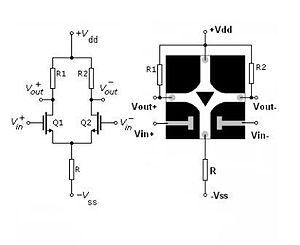
Balistisk transistor
Differensforstærker baseret på MOSFETs (venstre) og på en BDT (højre).
En ballistisk transistor er en elektronisk komponent, der er ved at blive udviklet for højhastigheds integrerede kredsløb. I stedet for at skifte strømmen af adskillige elektroner ved at anvende gates, som det er gjort med MOSFETs, manipulerer BDTs kursen af de enkelte elektroner ved at anvende elektromagnetiske kræfter. De frit strømmende elektroner bliver dirigeret til en af siderne om en kileformet forhindring på en af de to mulige veje, som svarer til en logisk '1' eller '0'.